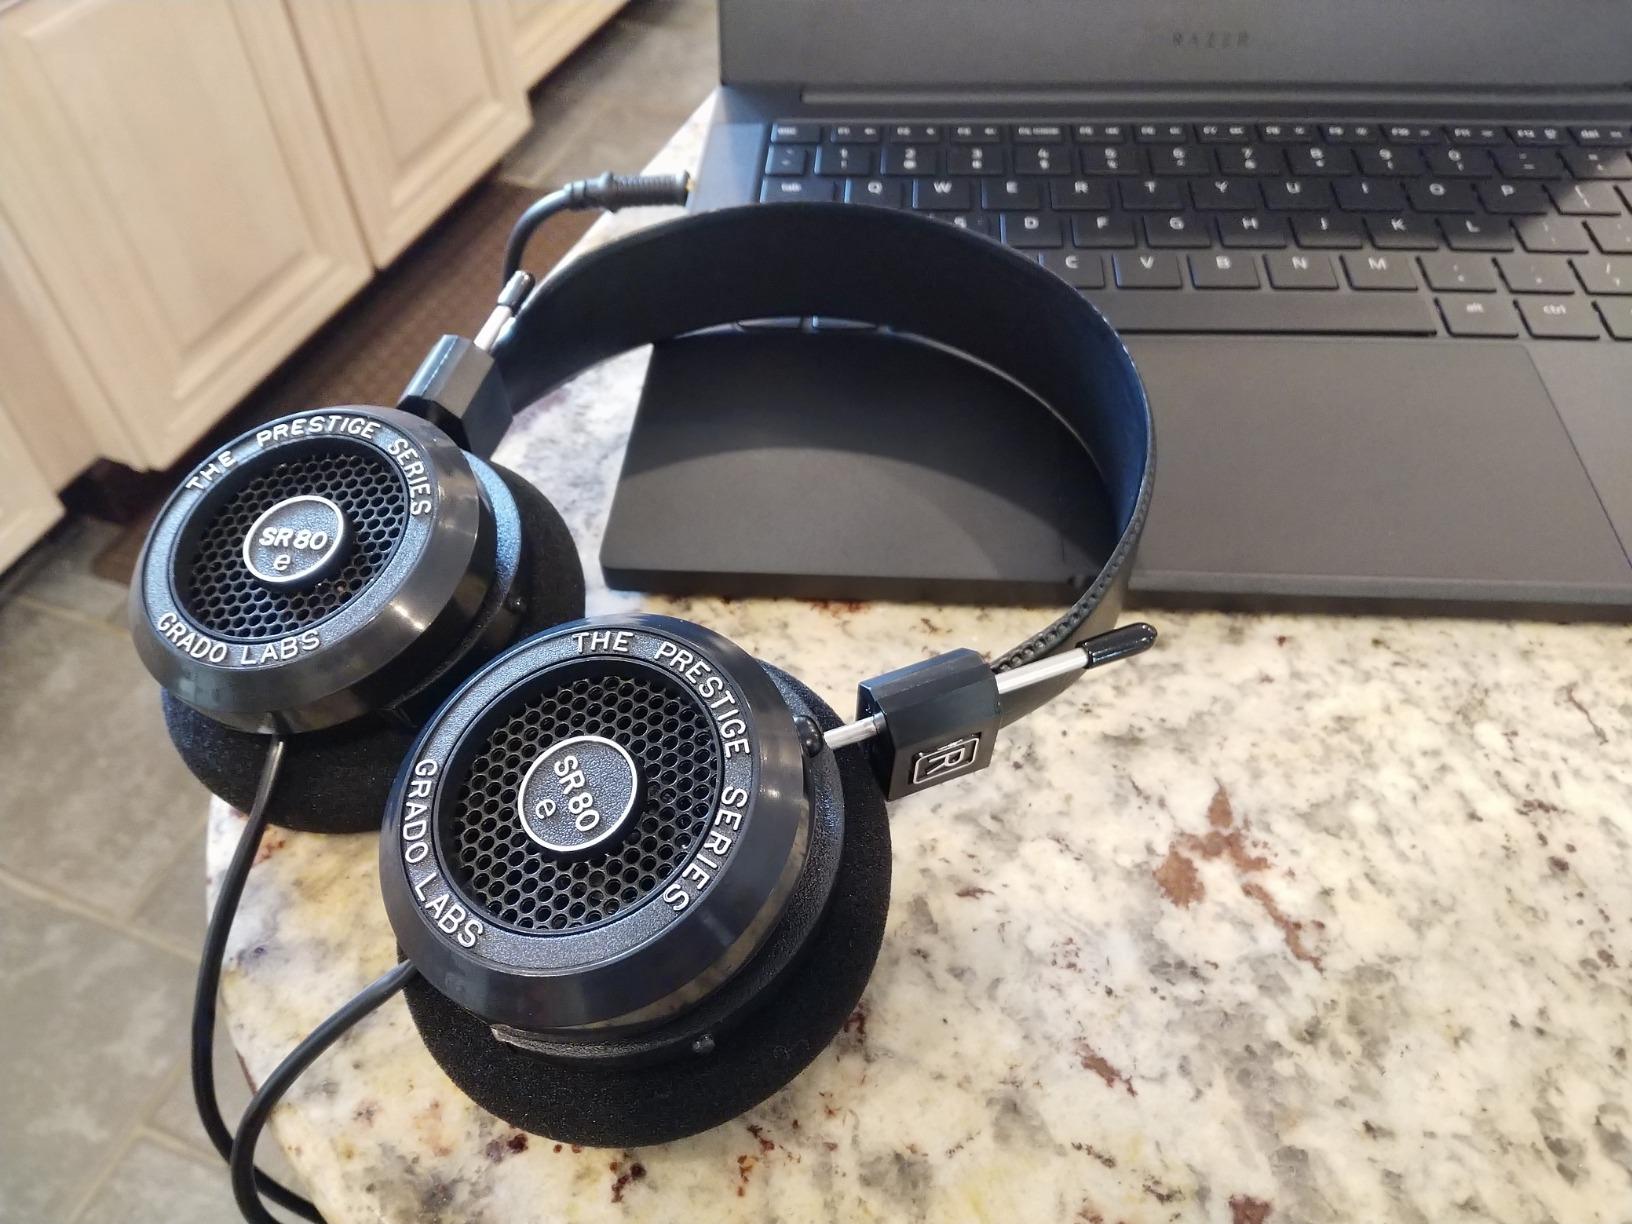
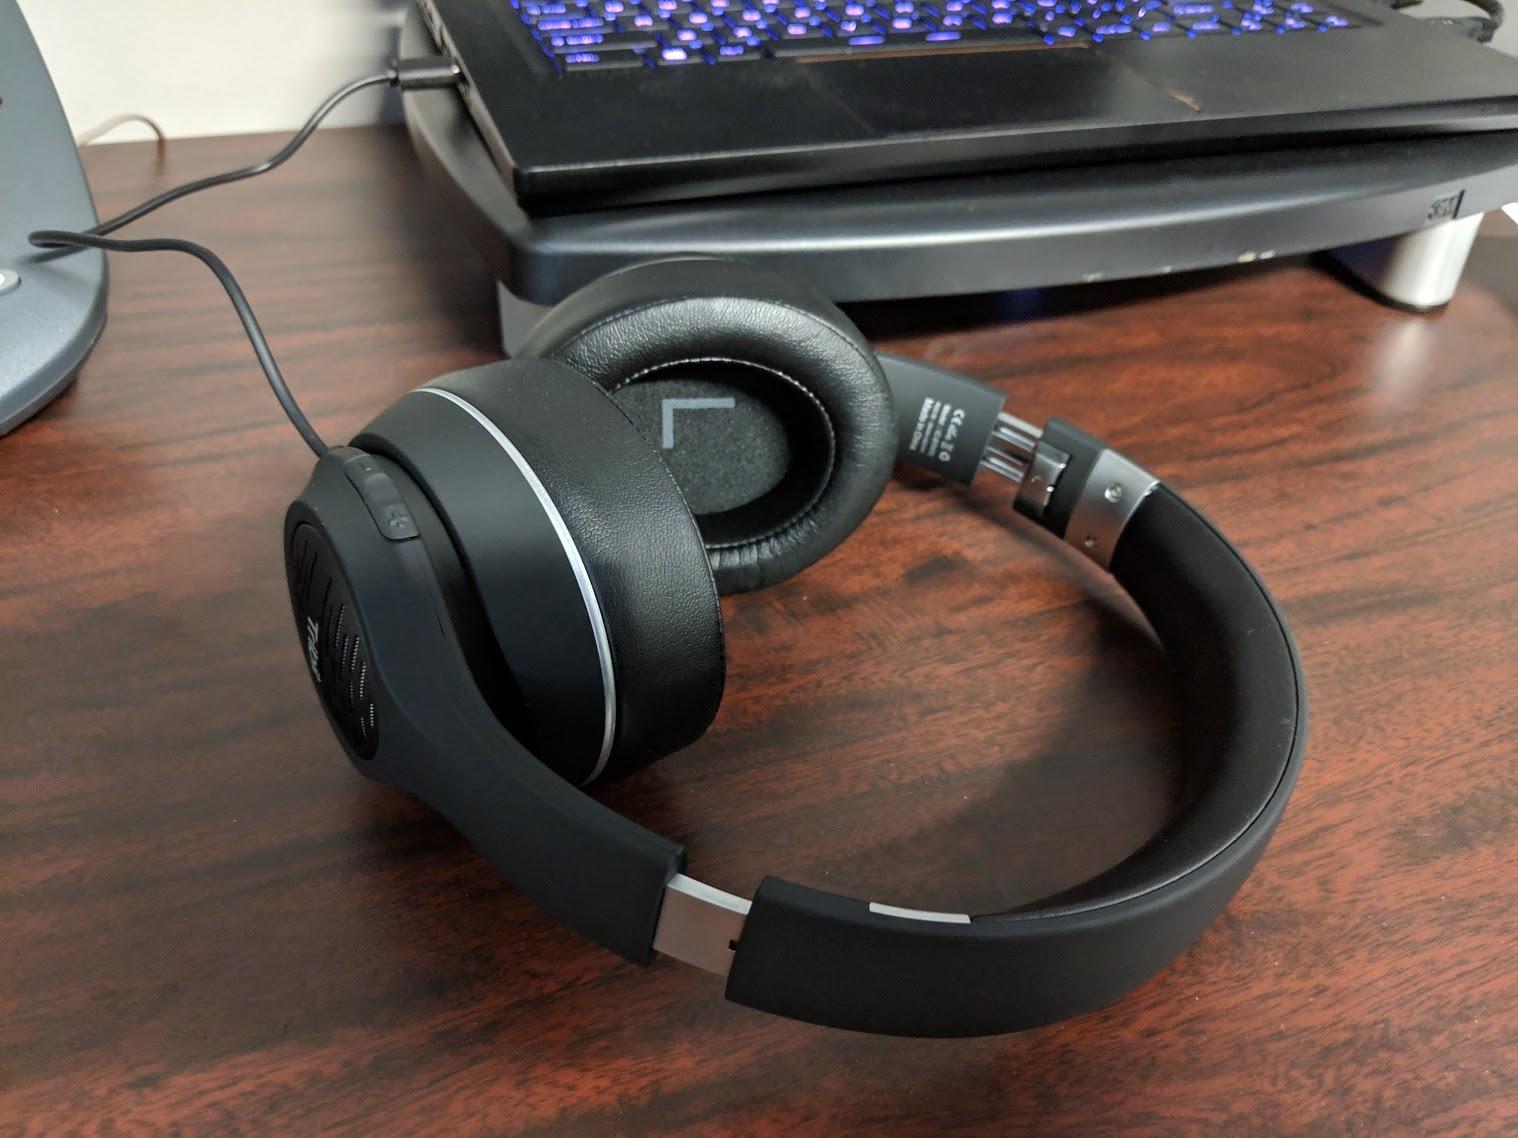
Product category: headphones
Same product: no